Snug, Tasmania

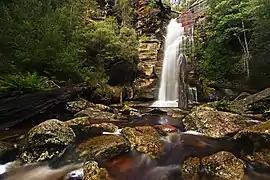
Snug Falls in 2009

Snug Falls, a popular local walking destination, is located in the nearby bushland. The walking track to the falls begins from a car park off Snug Falls Road and is approximately return. The trail descends through open eucalypt forest with views over the Snug Tiers Nature Recreation Area (established in 1927), ending at a cascade where the Snug River drops over mossy rock ledges into a fern-lined gully. It is considered a relatively easy walk and is especially popular after rain when the waterfall is flowing at its strongest.